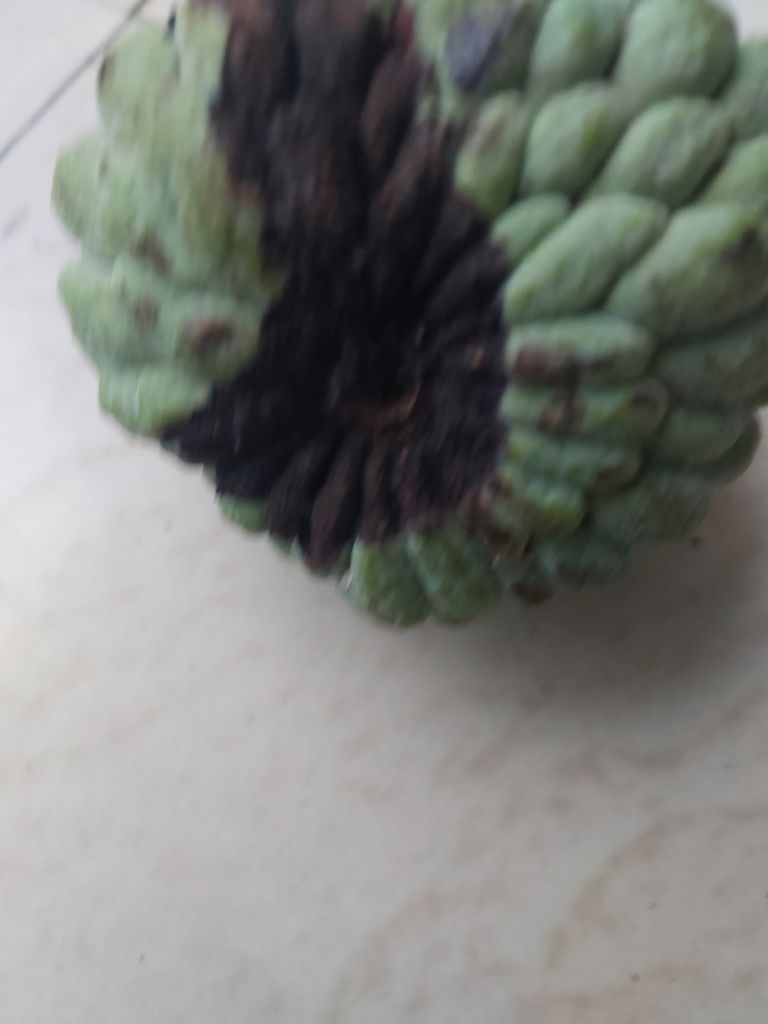
Disease label: Diplodia Rot